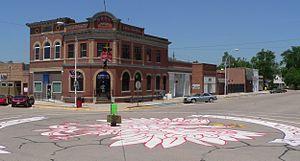
La ville de Loup City est le siège du comté de Sherman, dans l’État du Nebraska, aux États-Unis. Elle comptait 1 029 habitants lors du recensement de 2010.